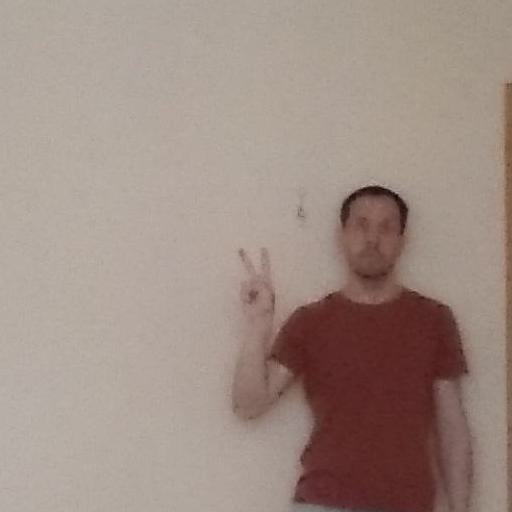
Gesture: peace